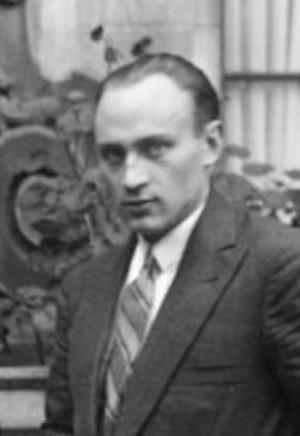
Paul Sacher, né le 28 avril 1906 à Bâle et mort le 26 mai 1999 dans cette même ville, était un chef d'orchestre et un industriel suisse, connu pour être un grand mécène de la musique classique contemporaine.